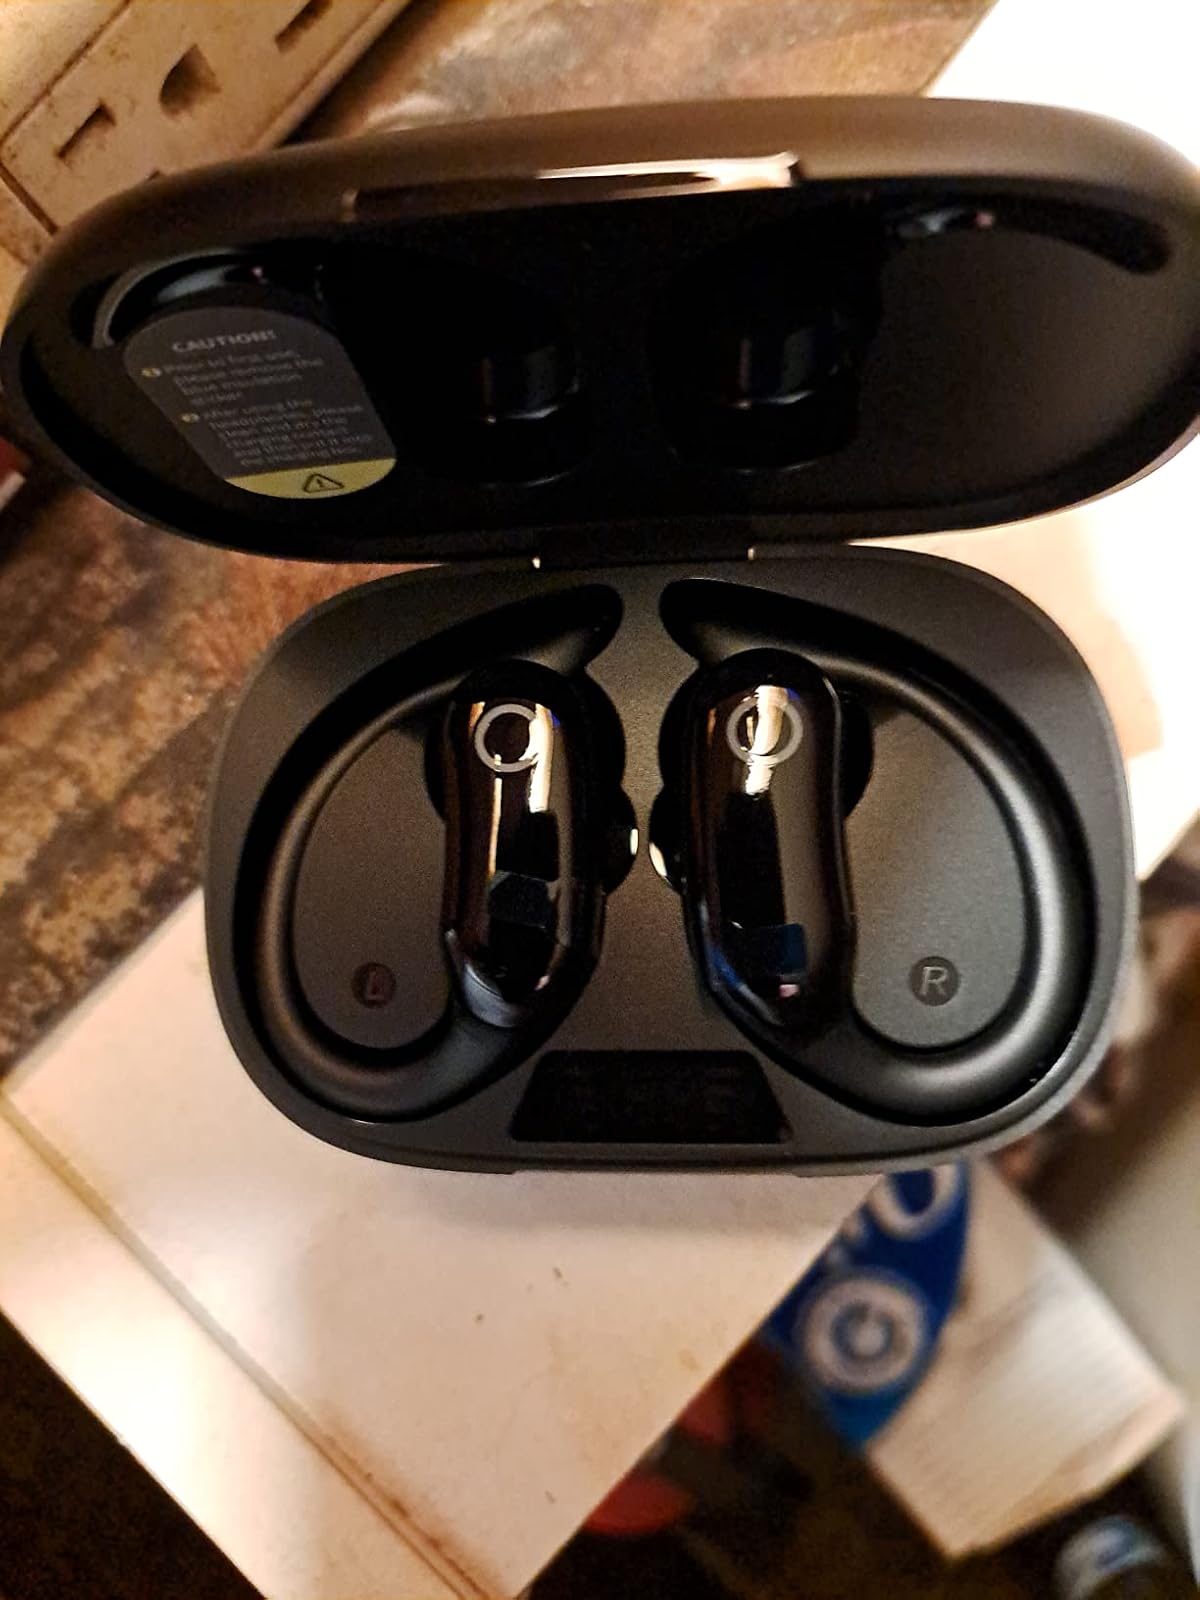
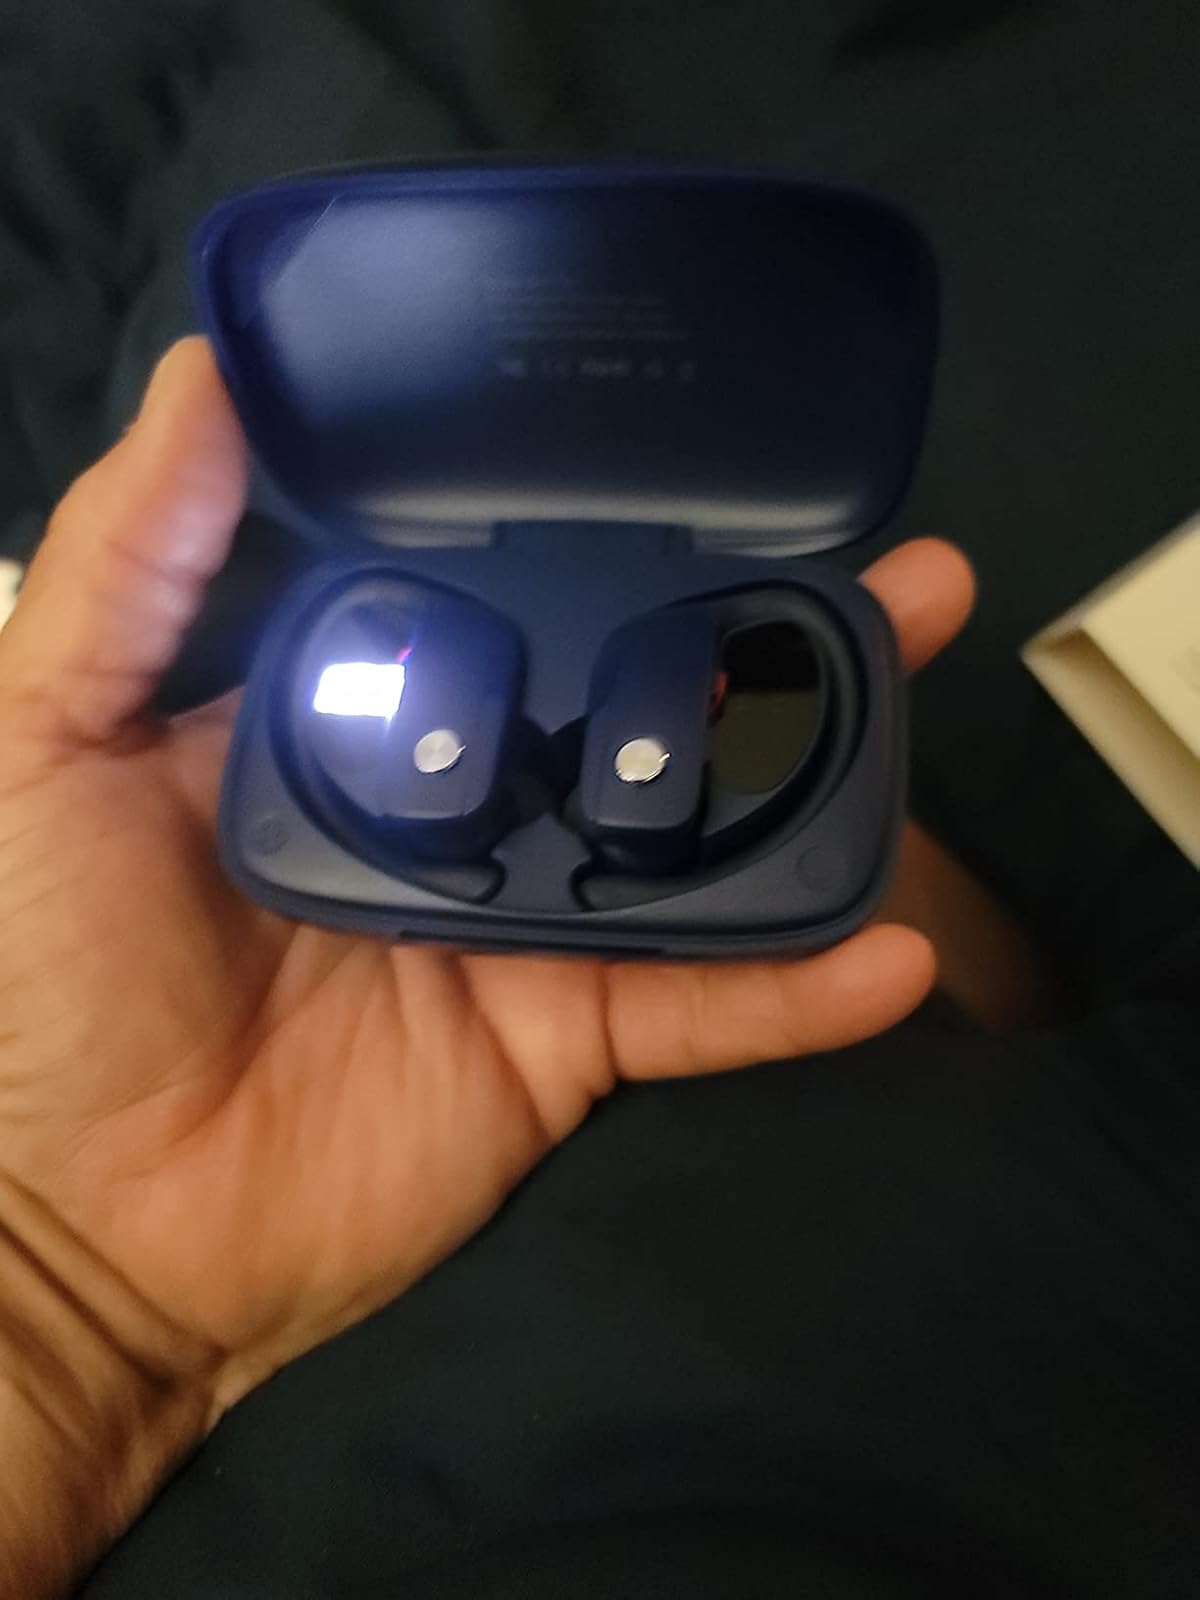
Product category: earbuds
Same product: no